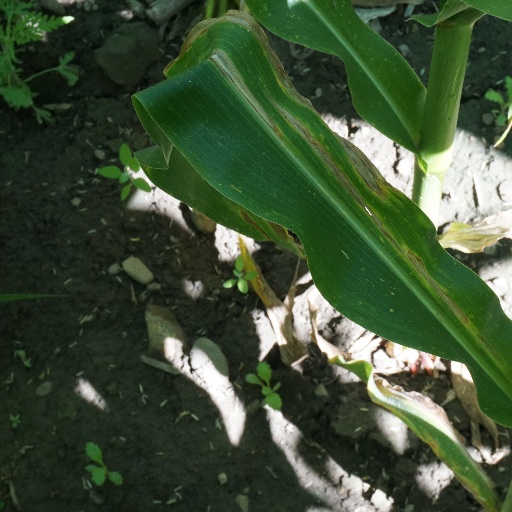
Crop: maize; corn